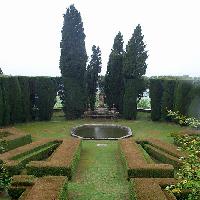
Weather: cloudy or overcast